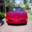
Label: automobile